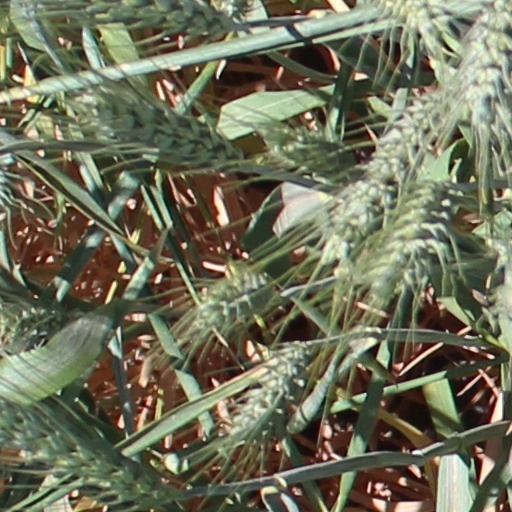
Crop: wheat